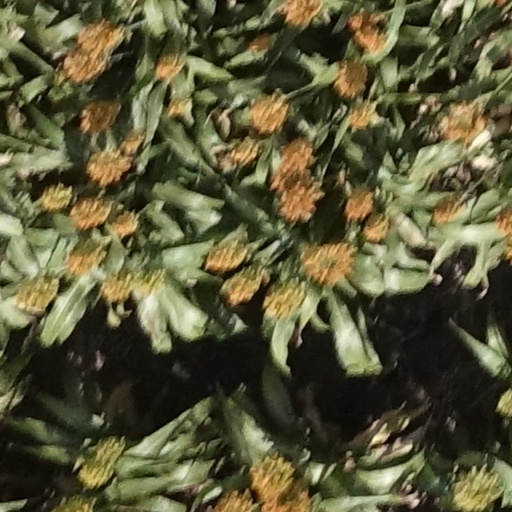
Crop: sorghum